Aide-de-camp

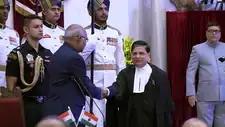
A presidential aide-de-camp to the left of President Ram Nath Kovind, who has just administered the oath of office to Indian Chief Justice Dipak Misra on 28 August 2017

In India, officers of the rank of major general and equivalent and above in the sister services who are in command of divisions or of peacetime commands have aides-de-camp who usually belong to their general's parent regiment/battalion. There have been instances where the sons have served a tenure of aide-de-camp to their fathers. In India, aide-de-camp is a title of honour, and current as well as former aides-de-camp are conferred the post-nominal letters ADC.